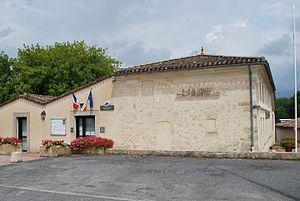
Marcenais église templière